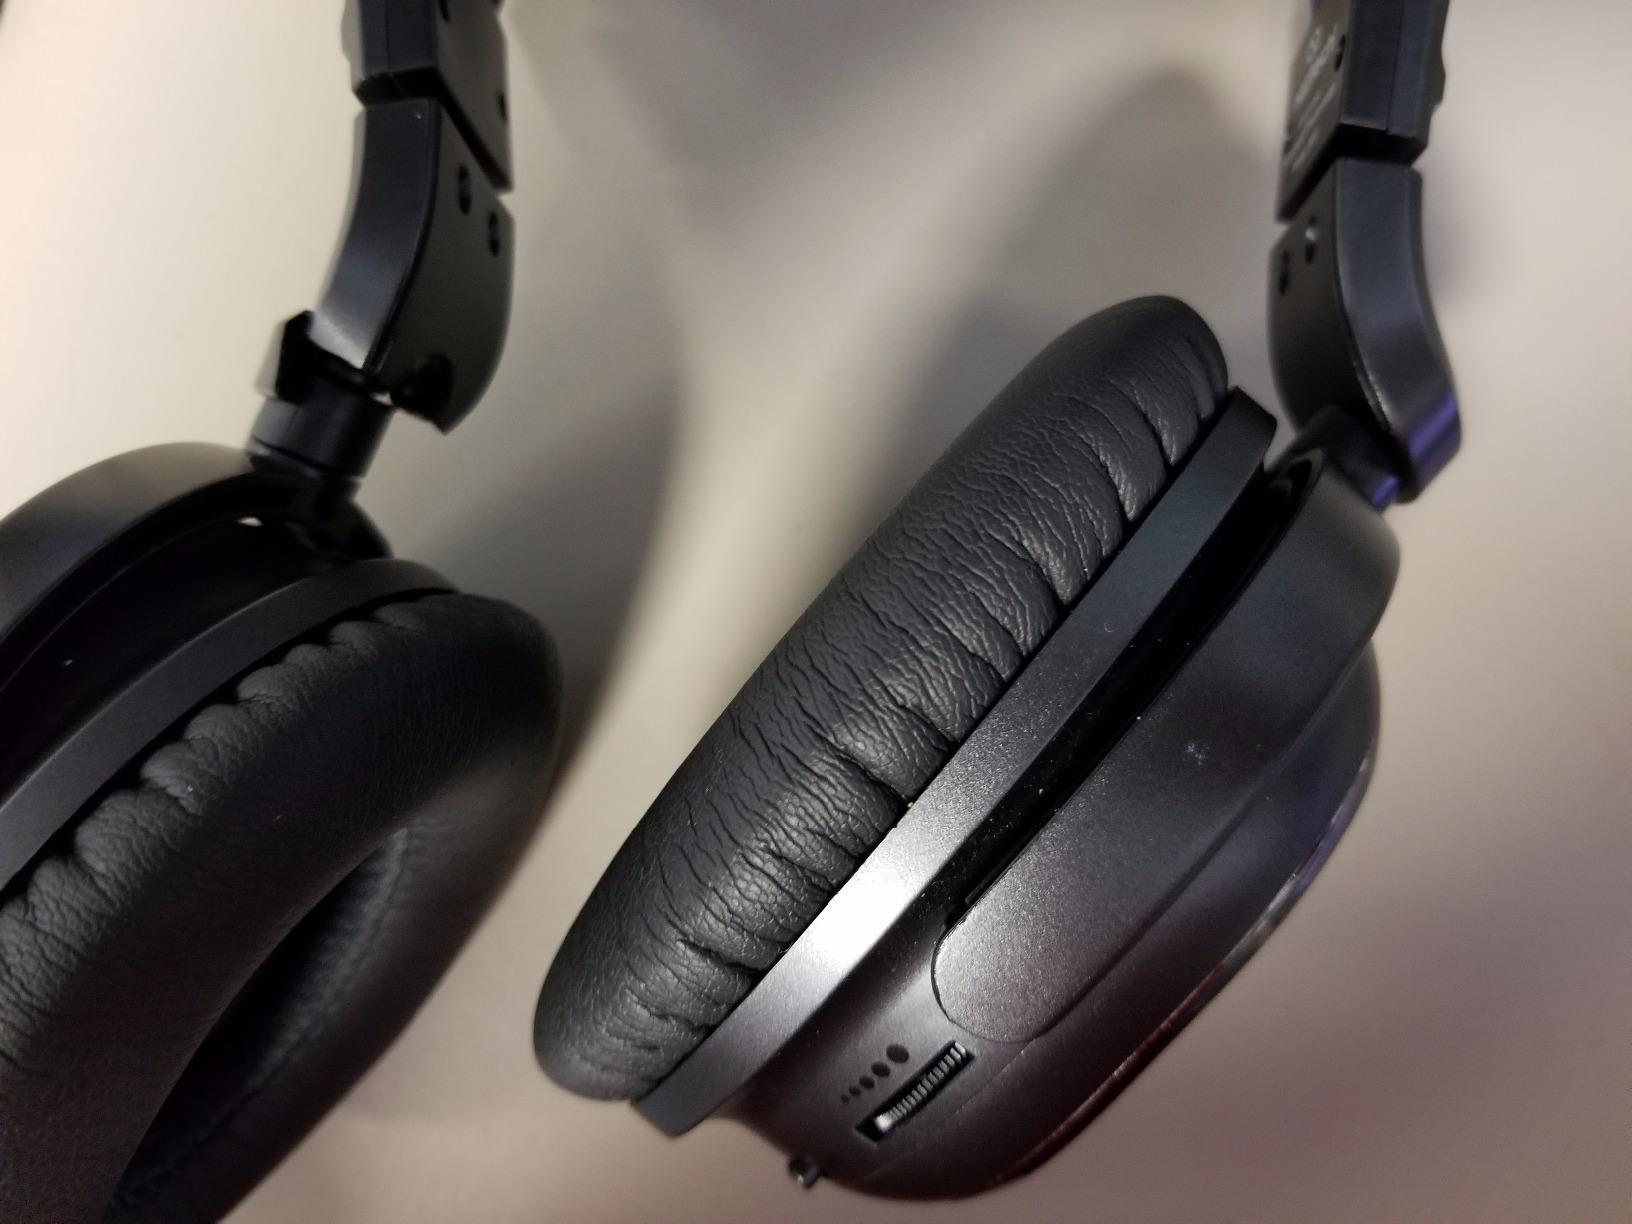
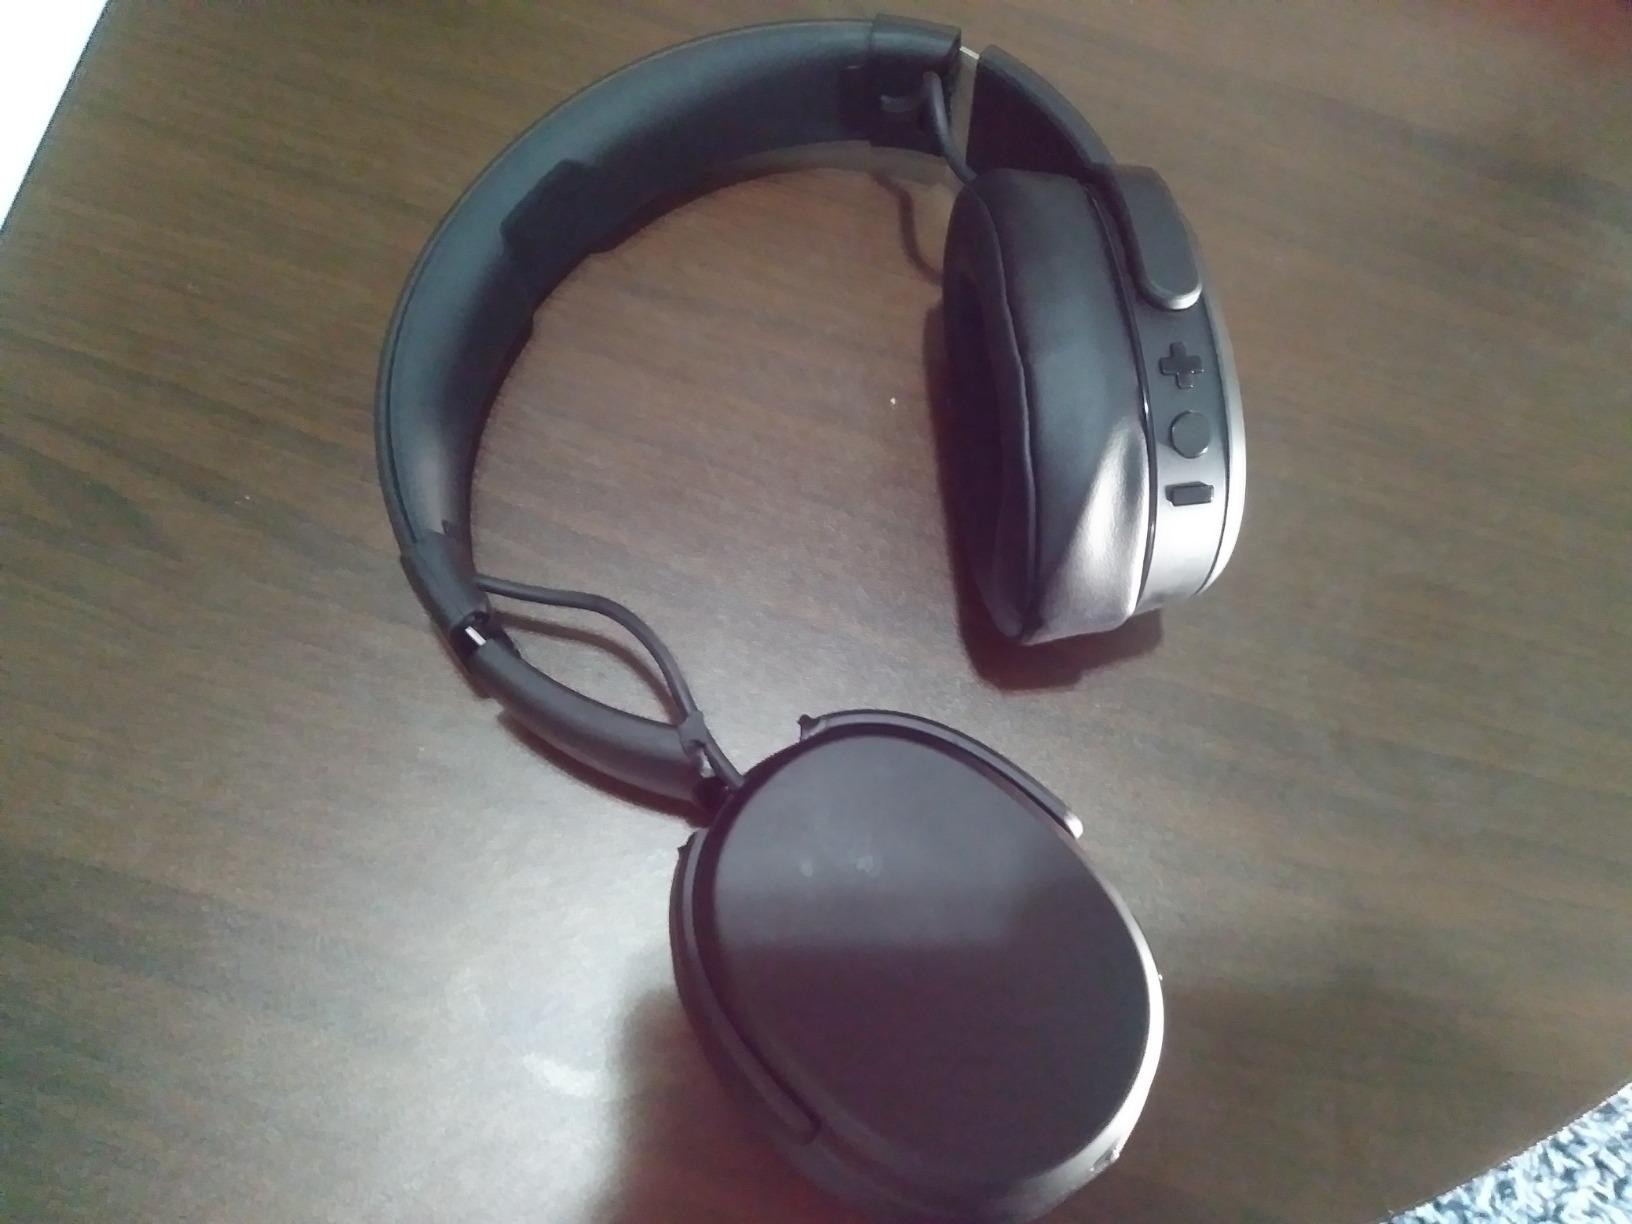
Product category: headphones
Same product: no